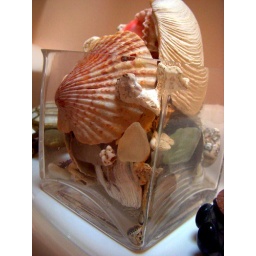
my humble collection. from kaua'i's glass beach and huntington beach. &amp;lt;3 in my vase from my flowers.